Axel Borgmann

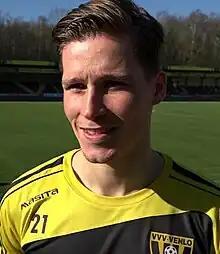
Borgmann in 2019

Axel Borgmann (born 8 July 1994) is a German professional footballer who plays as a left-back for FC Energie Cottbus.